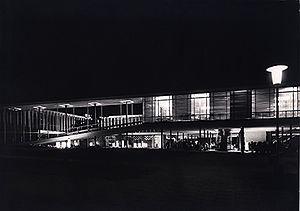
Restaurants PERLA à Eforie Nord
Cezar Lăzărescu est un architecte roumain né le 3 octobre 1923 à Bucarest et décédé dans la même ville le 27 novembre 1986.